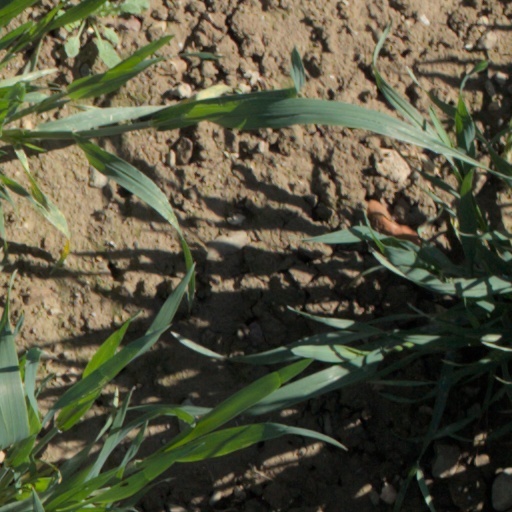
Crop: wheat